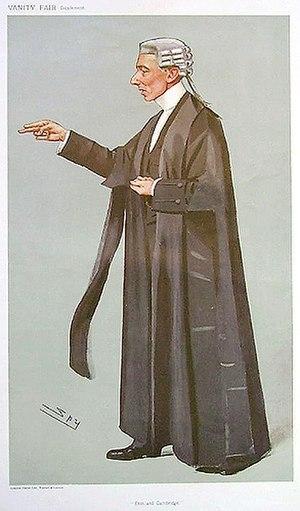
John Rawlinson, né le 21 décembre 1860 à New Alresford et mort le 14 janvier 1926 à Londres, est un footballeur anglais, qui évoluait au poste de gardien de but à Old Etonians et en équipe d'Angleterre.